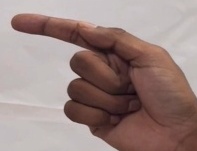
ASL sign: G